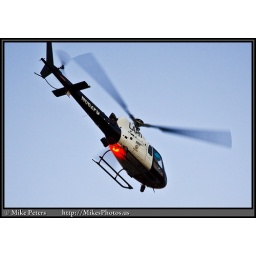
LAPD A-Star N662PD in the new black and white paint scheme @ San Fernando Valley Childrens Day